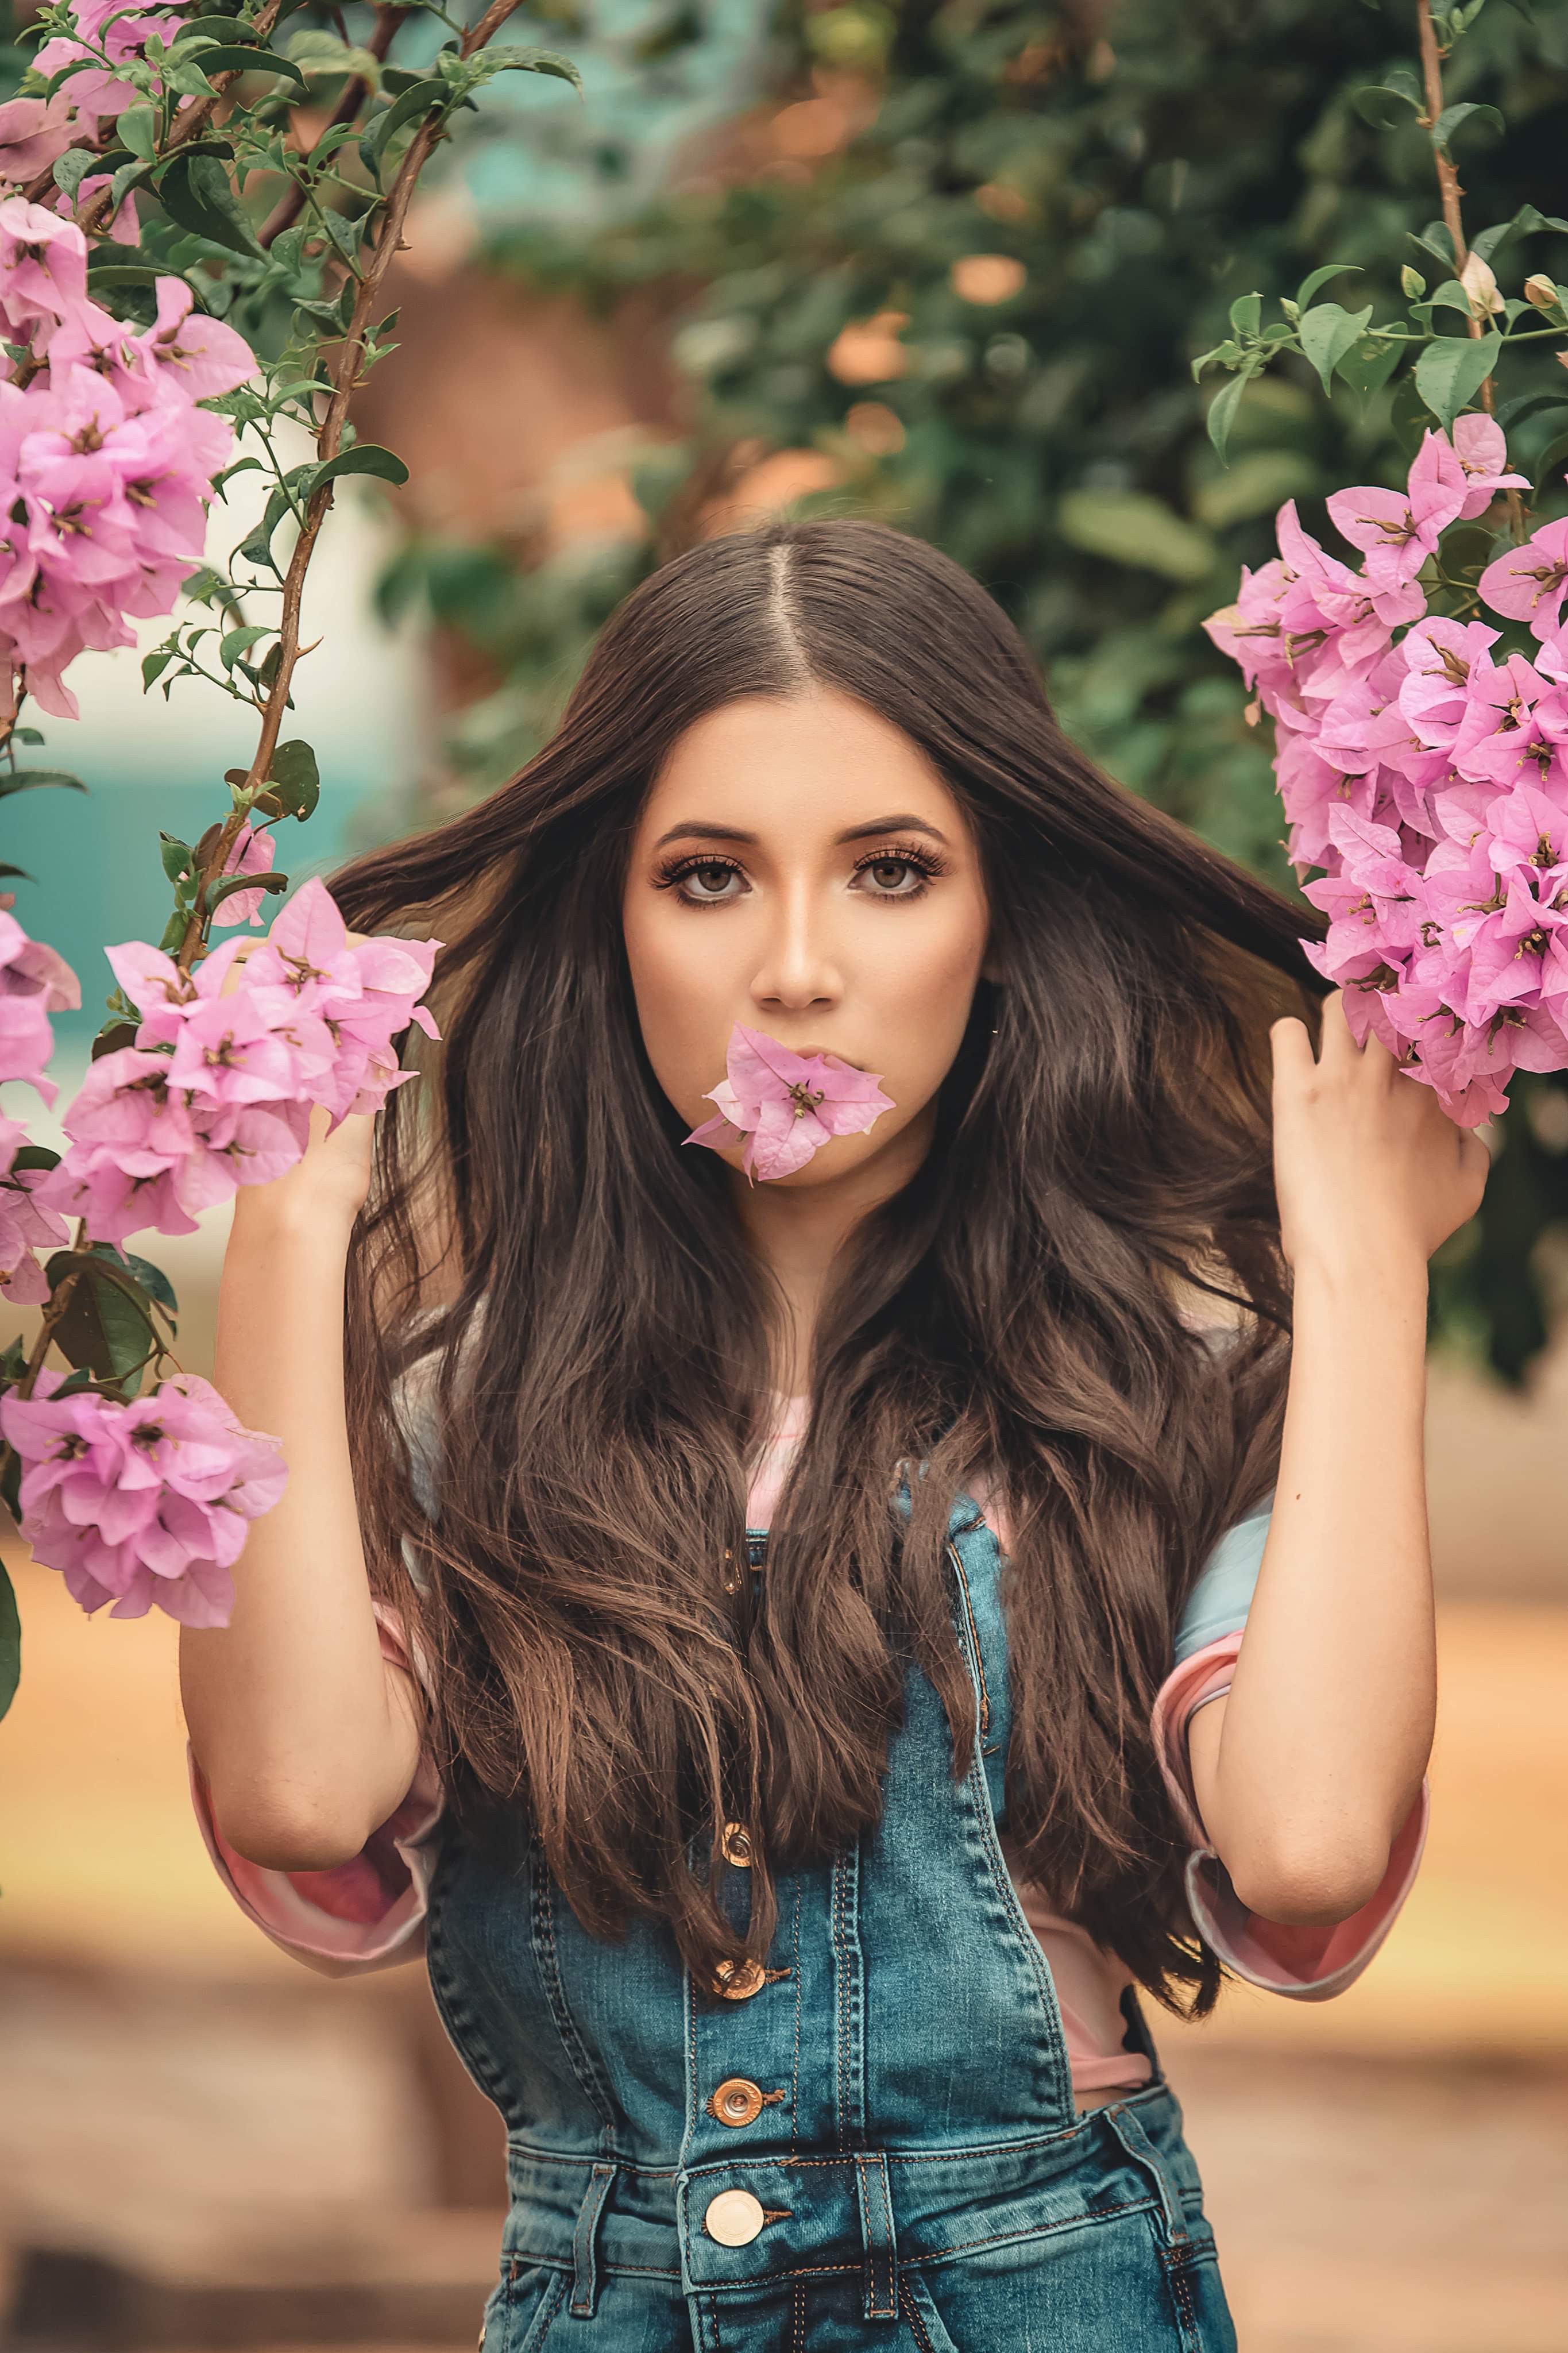
girl, hair, beauty, pink, lady, photo shoot, long hair, hairstyle, spring, fashion, flower, model, black hair, photography, brown hair, lip, jeans, plant, blossom, smile, petal, happy, style, abdomen